Hanky Panky (2017 film)

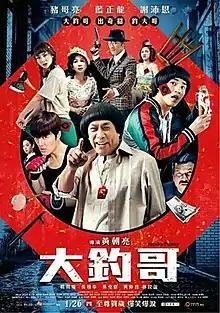
Theatrical release poster

Hanky Panky (Mandarin: 大釣哥) is a 2017 Taiwanese comedy film directed by Huang Chao-liang and starring Chu Ke-liang in his final film role. Lan Cheng-lung and Aggie Hsieh also star. The film was released in theaters on 26 January 2017.